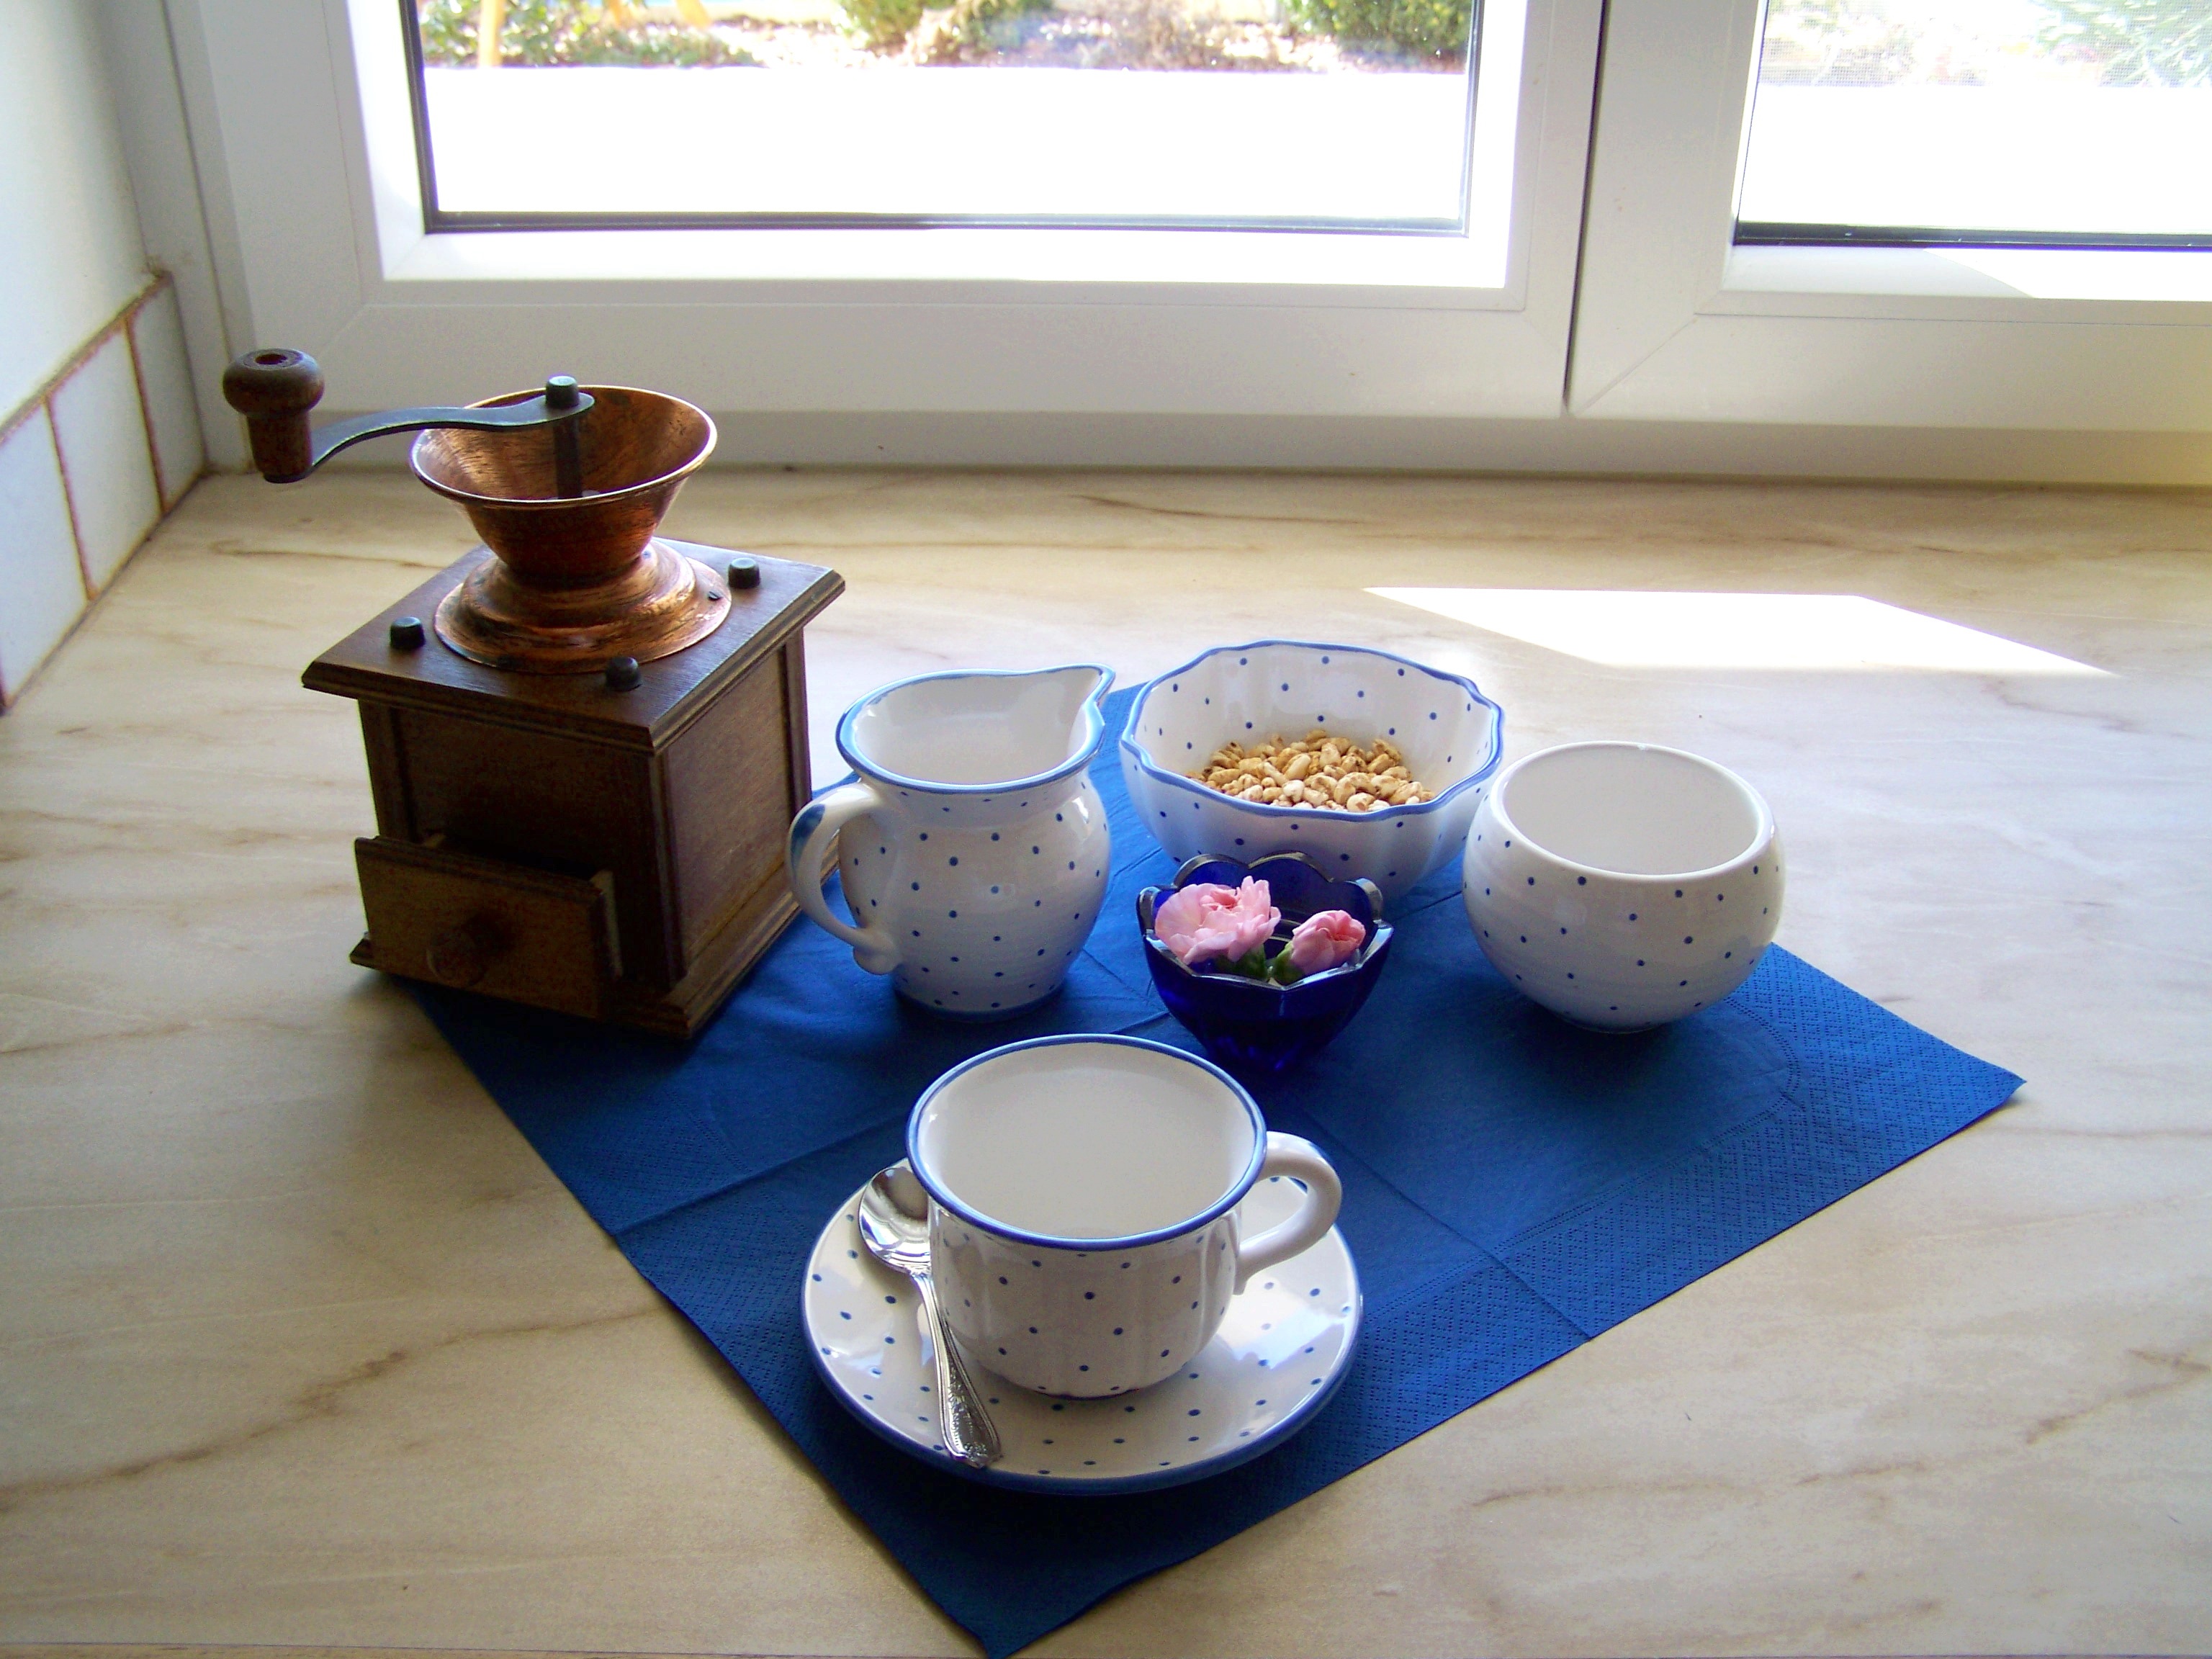
table, wood, floor, ceramic, living room, furniture, room, still life, art, flooring, man made object, blue and white porcelain objects, antique coffee grinder